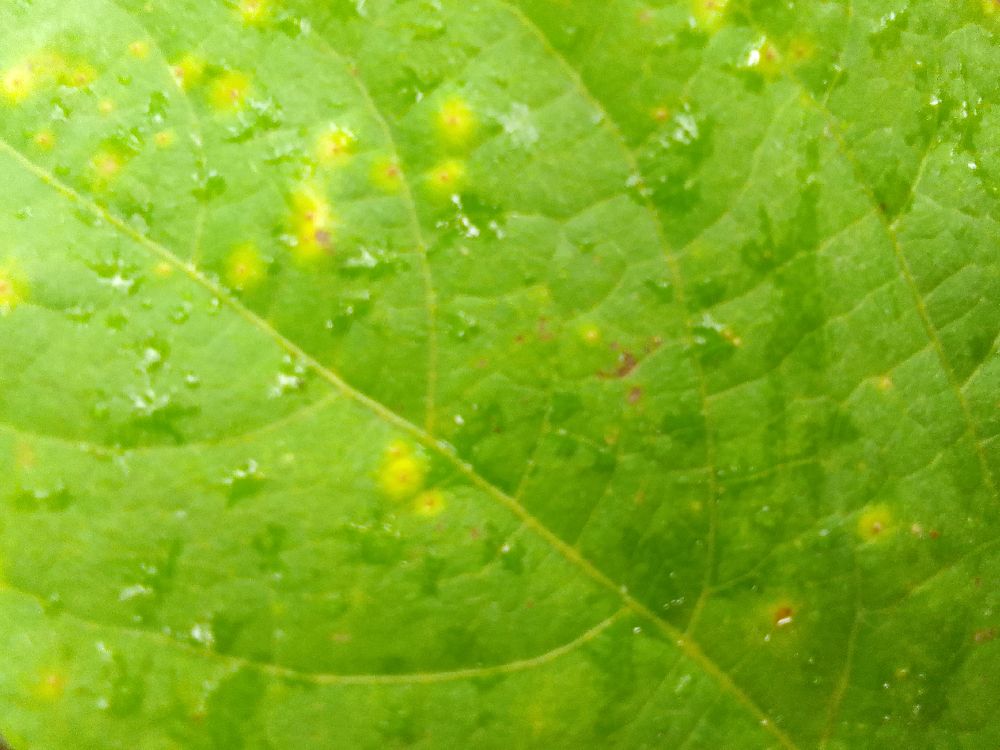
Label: rust